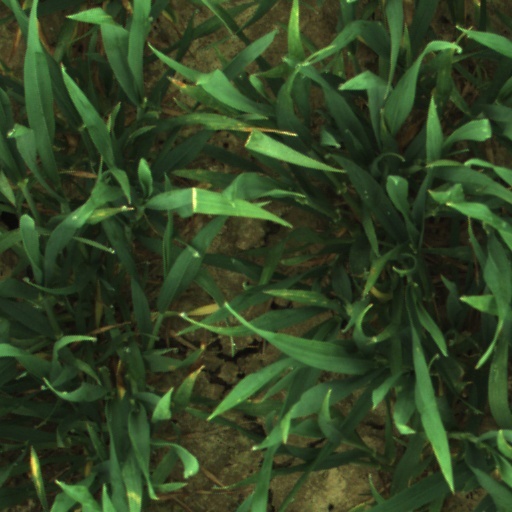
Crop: wheat